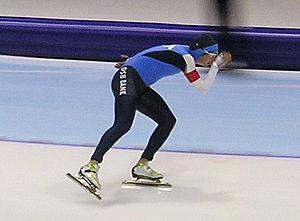
Saint-Malo est une commune française située en Bretagne, dans le département d'Ille-et-Vilaine, et le principal port de la côte nord de Bretagne. Le secteur touristique y est également très développé.
Alexis Contin, est un patineur de vitesse français. Il est spécialisé dans les longues distances. Membre du Levallois Sporting Club jusqu'en septembre 2012, il fait maintenant partie du club Easy Roller de Saint-Malo et est licencié du club de Cholet CST pour la glace.